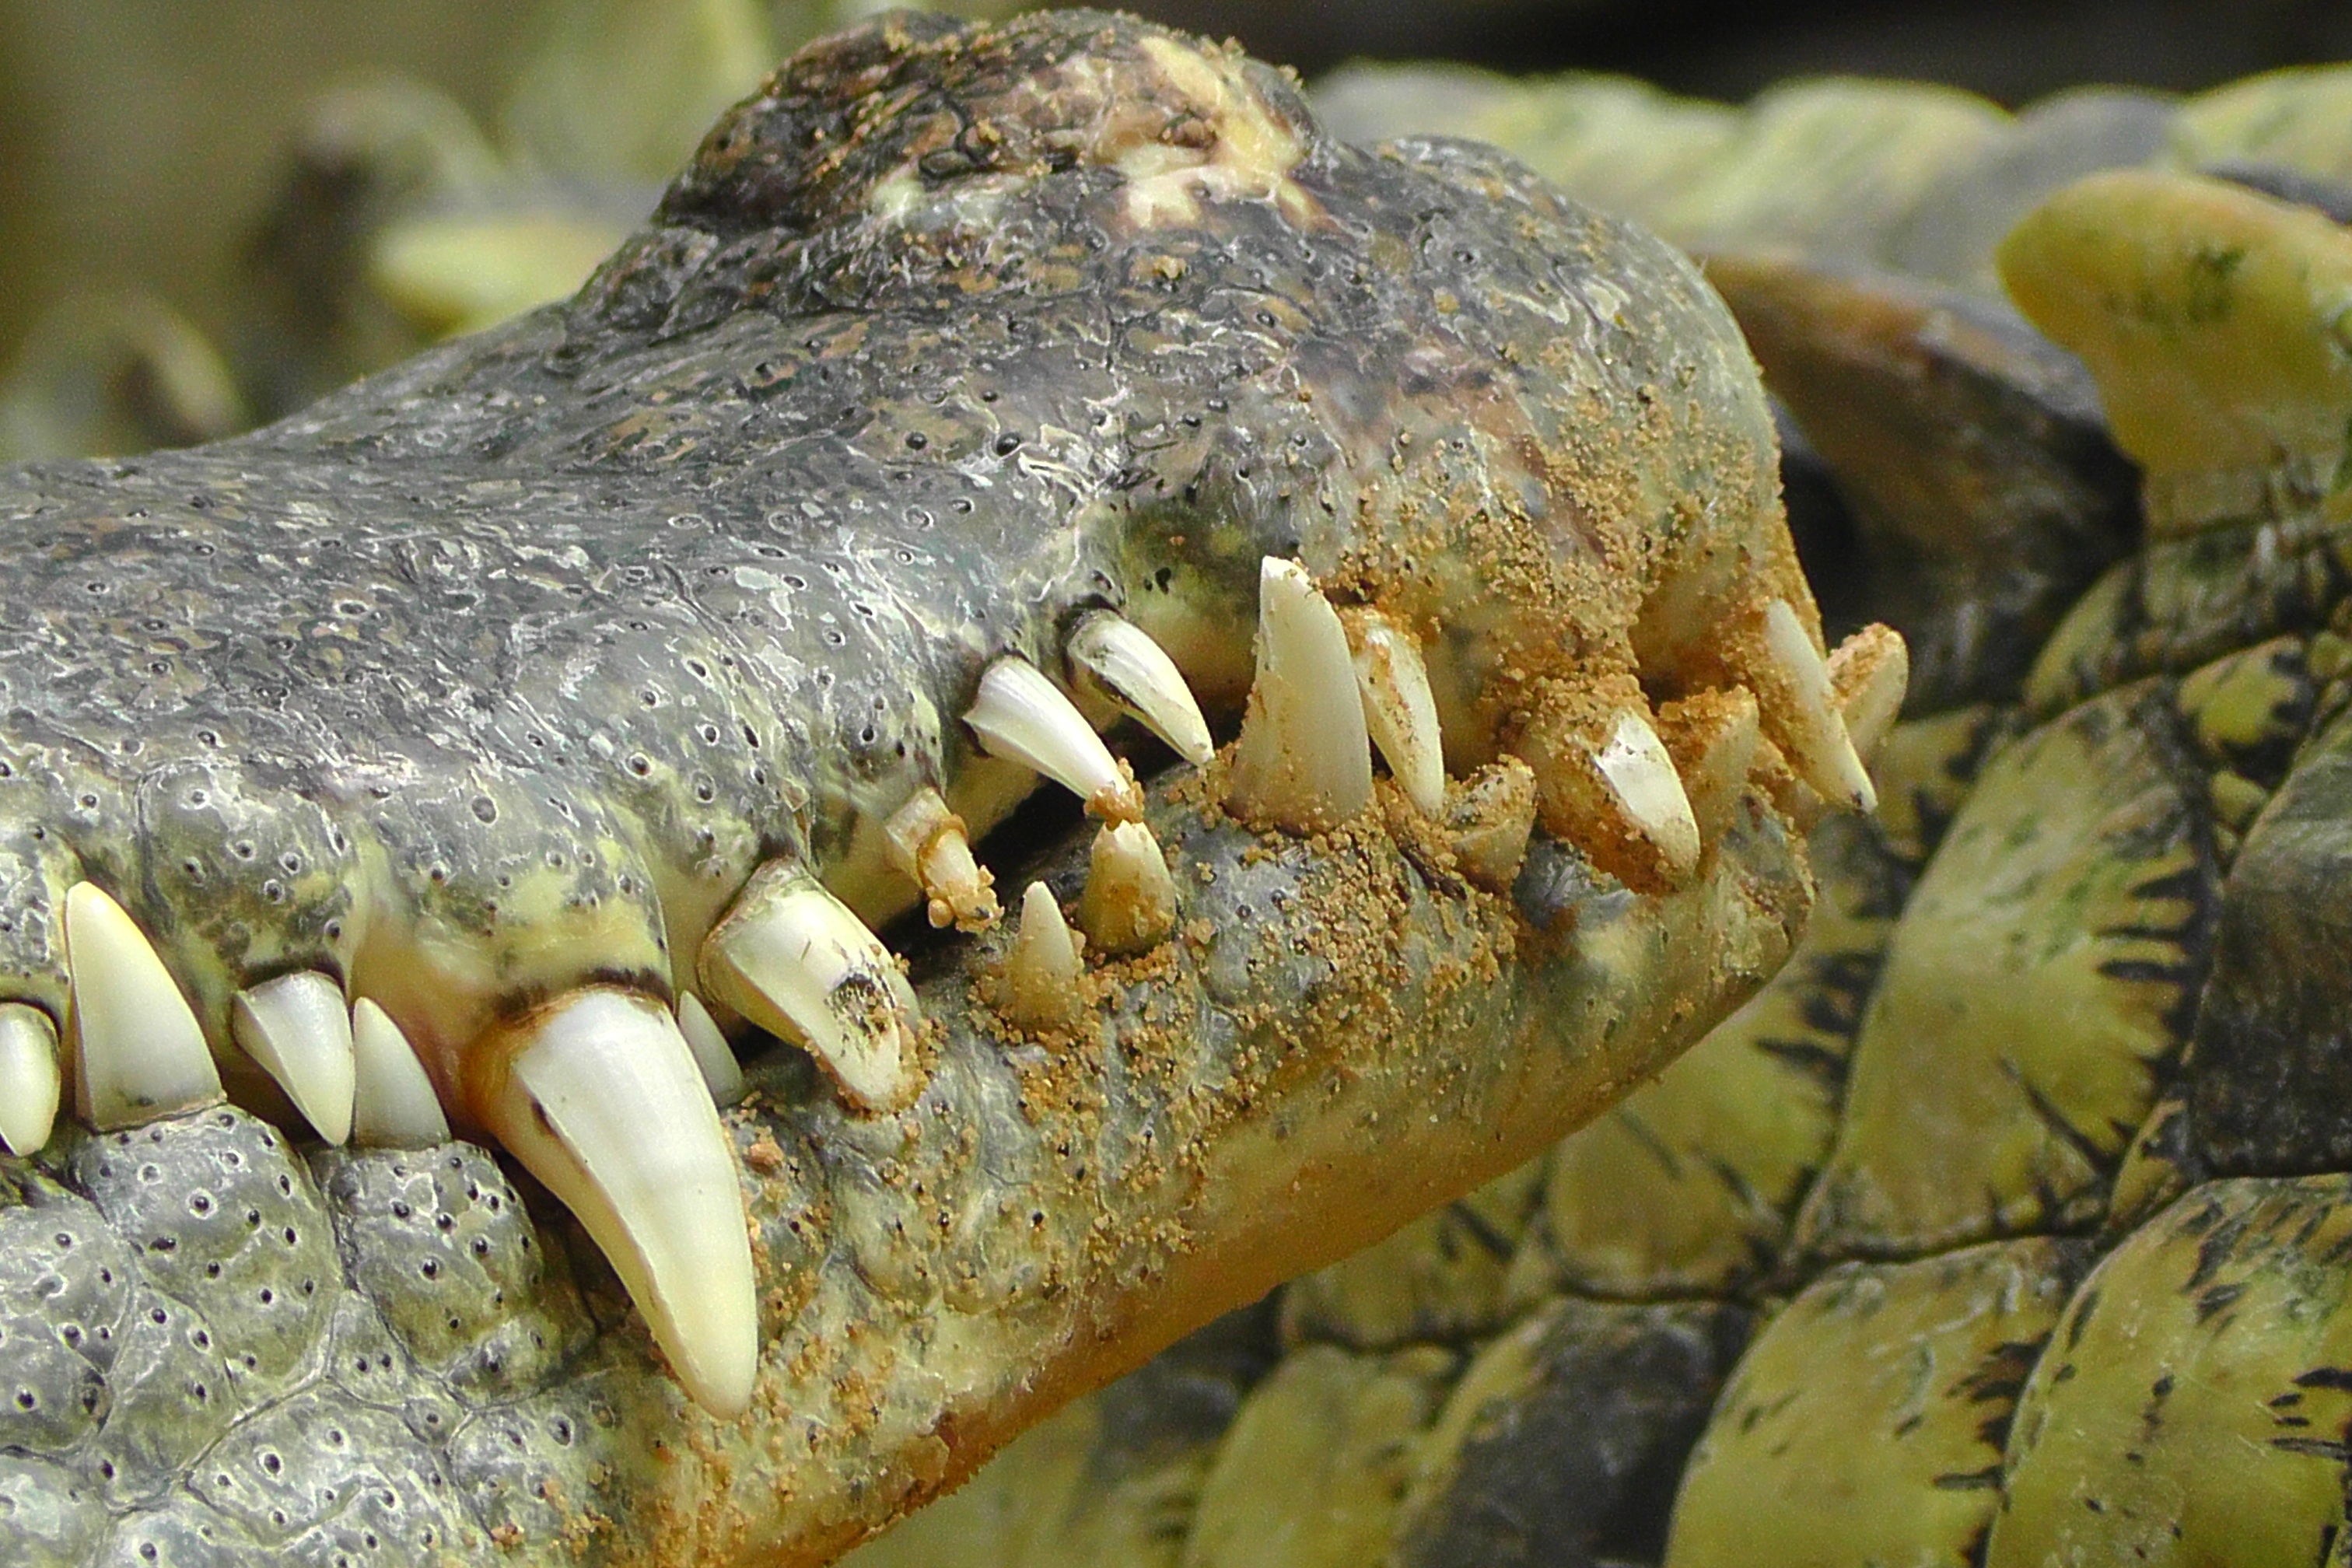
animal, wildlife, zoo, jungle, biology, reptile, scale, close, fauna, lizard, crocodile, close up, head, snake, creature, dragon, terrarium, tooth, animal world, scaly, macro photography, panzer, crocodilia, marine biology, nile crocodile